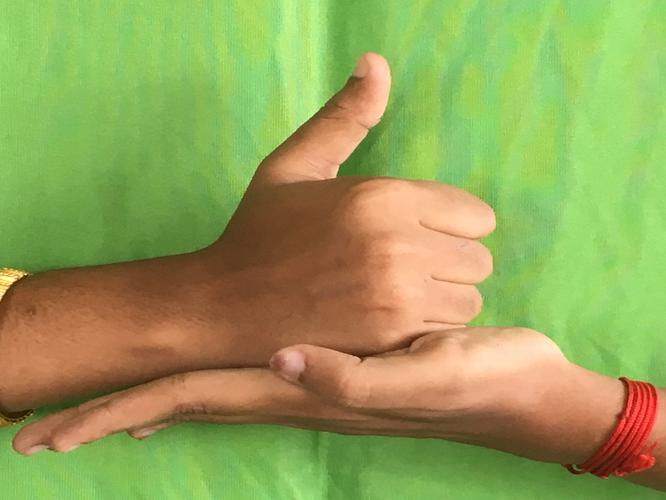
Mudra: Shivalinga
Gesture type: double_hand